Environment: real
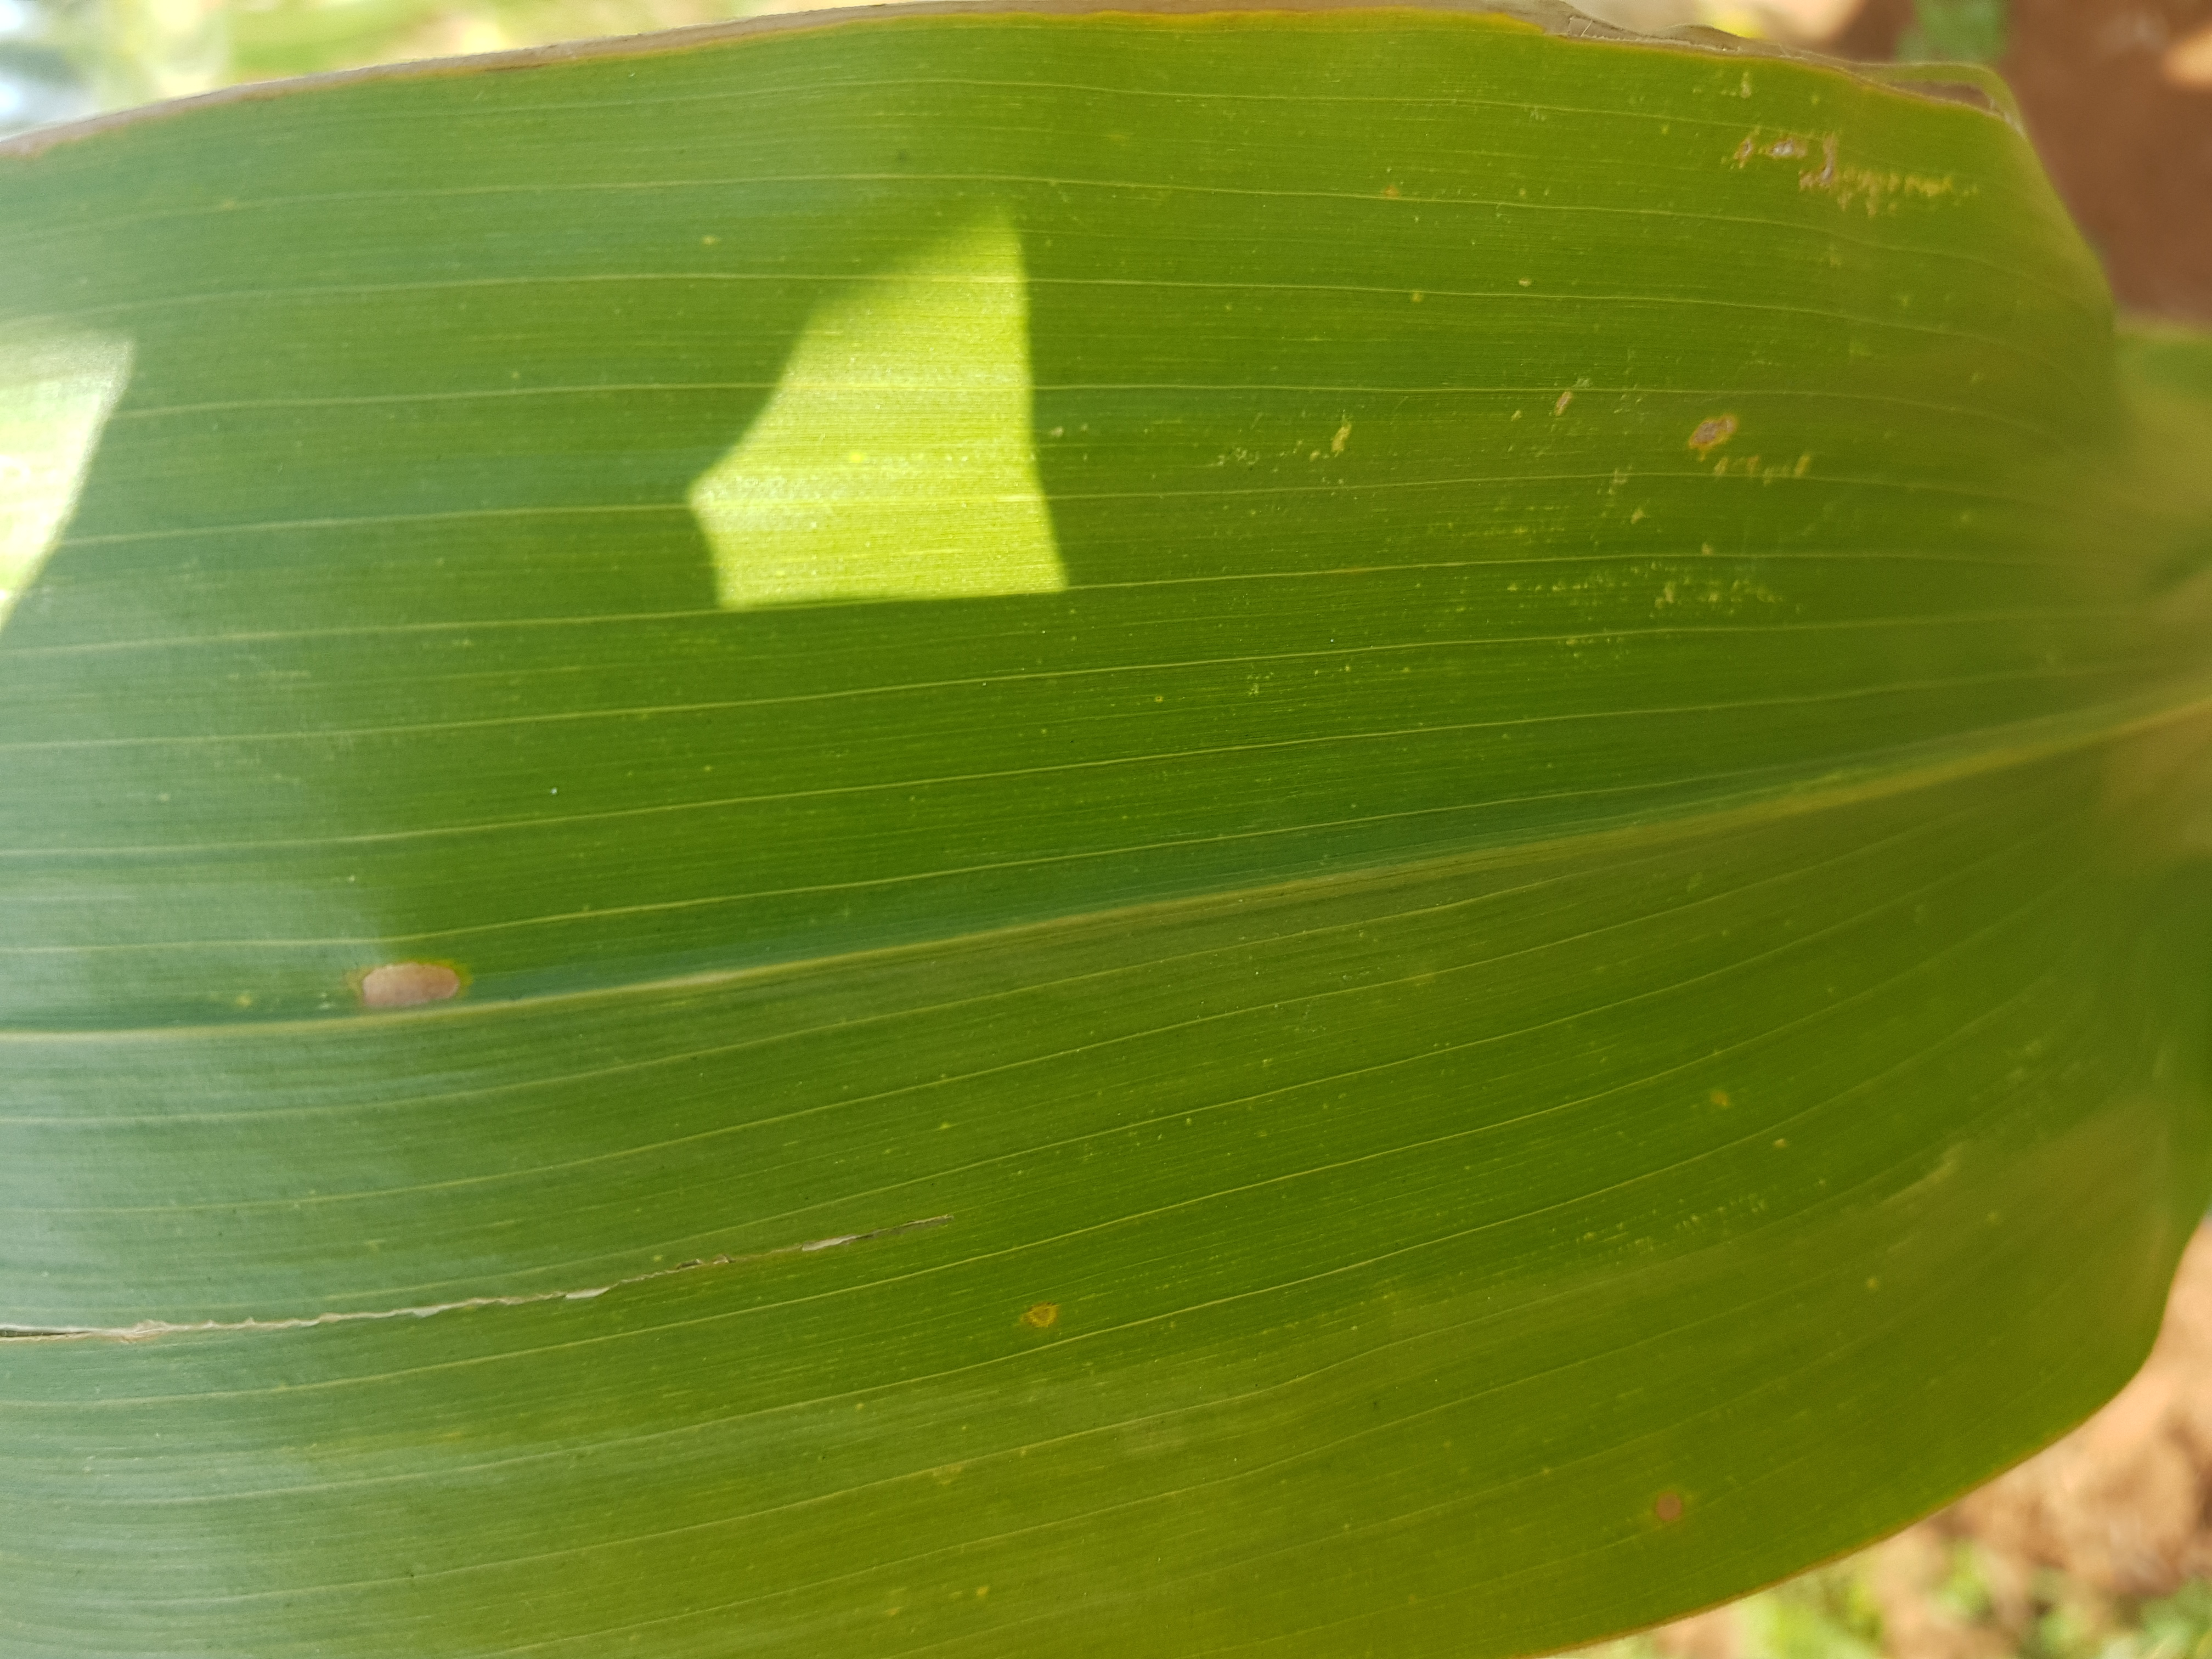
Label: gray_leaf_spot